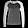
Label: Pullover